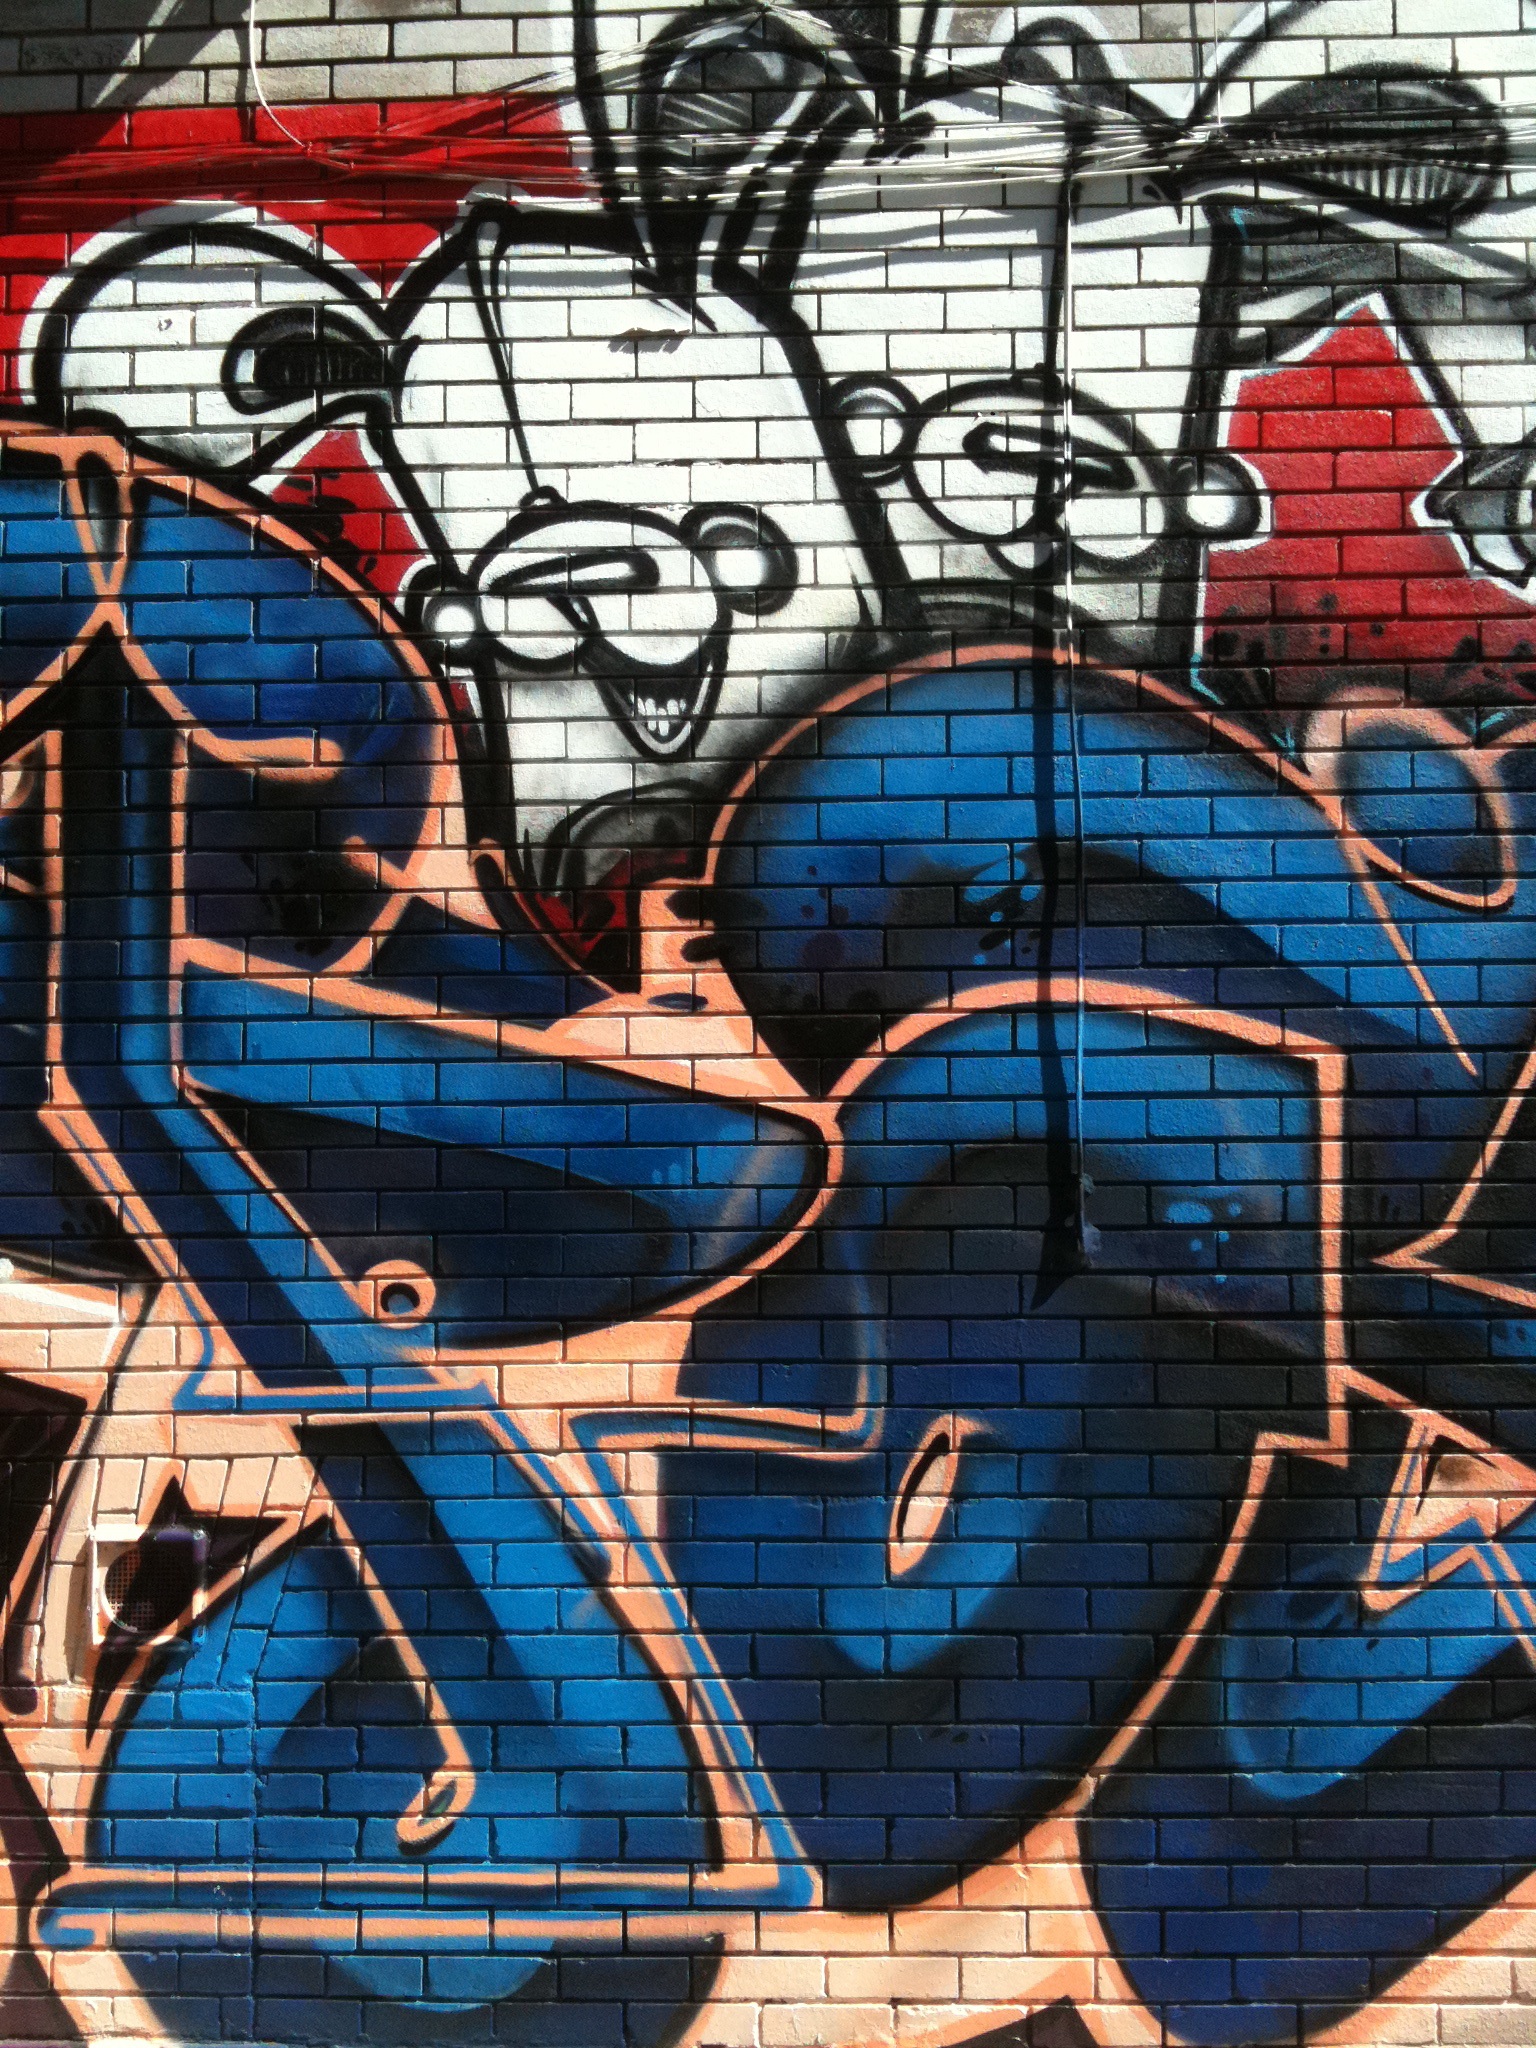
creative, urban, wall, spray, artistic, blue, graffiti, painting, brick wall, street art, art, illustration, mural, urban area